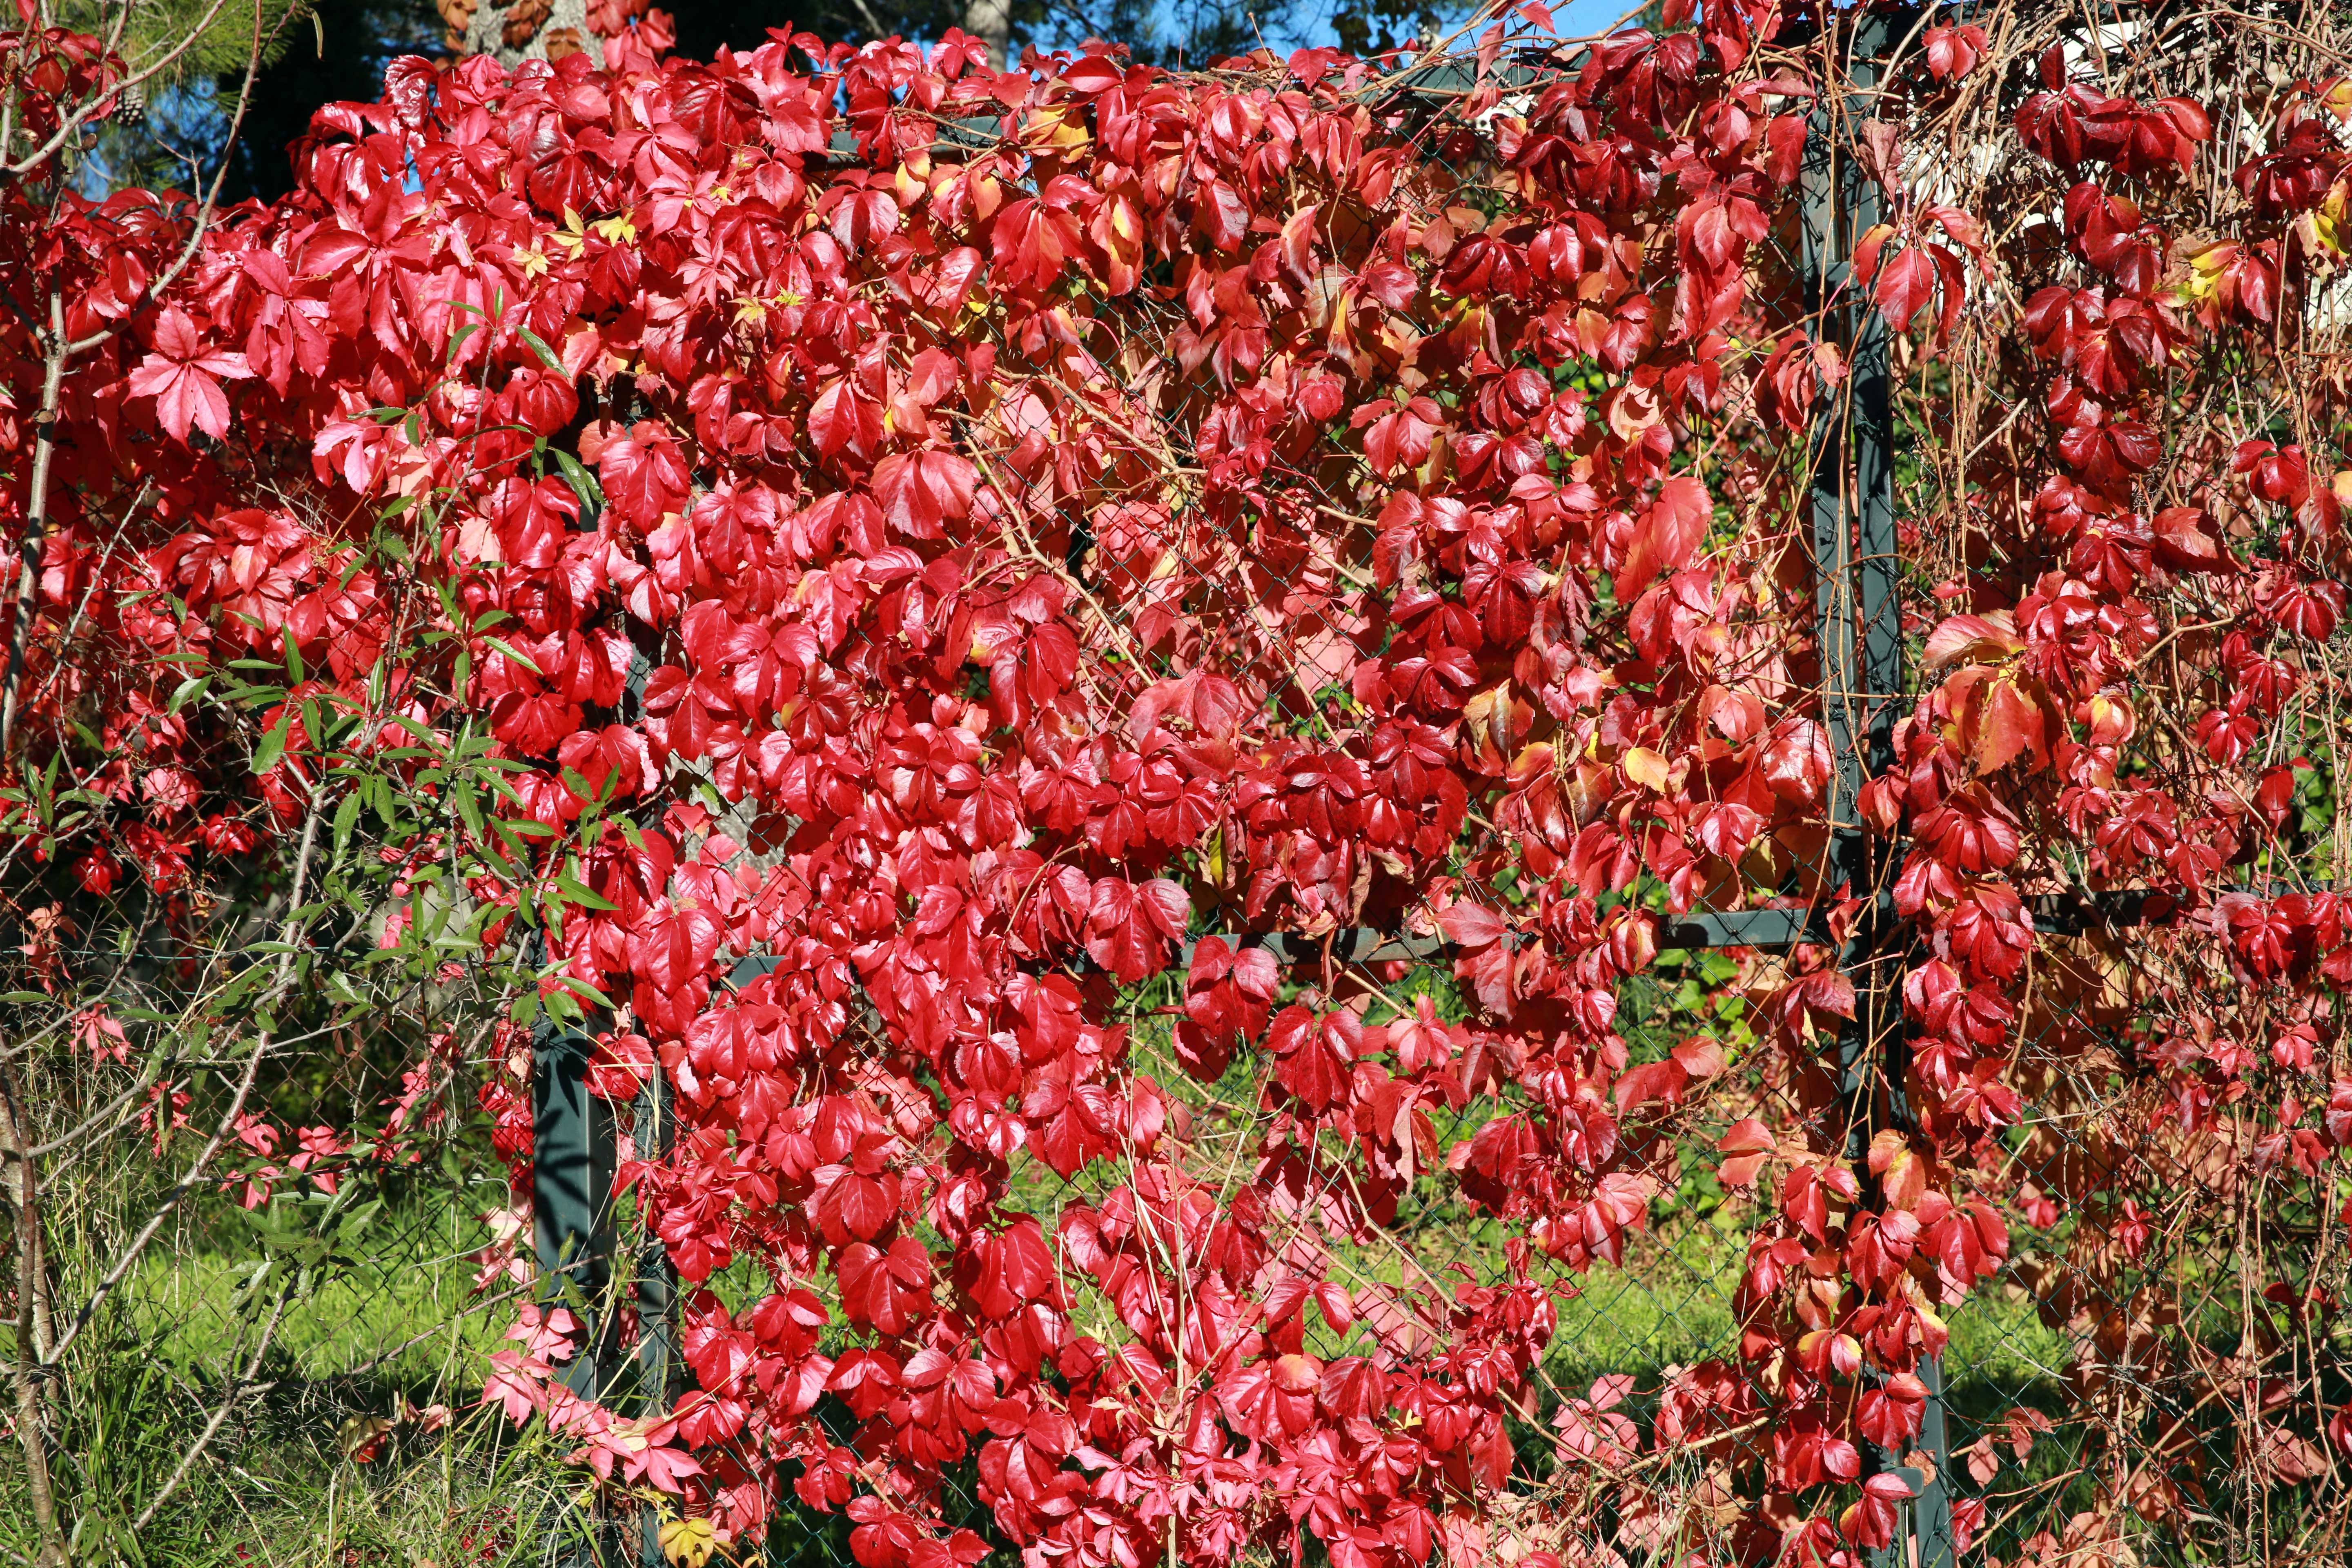
plant, leaf, flower, france, europe, food, red, produce, autumn, canon, botany, flora, shrub, soleil, couleurs, rouge, automne, languedocroussillon, hrault, feuillages, lianes, carlate, grillage, suddefrance, sanglant, vignevierge, chutesdefeuilles, flowering plant, woody plant, land plant